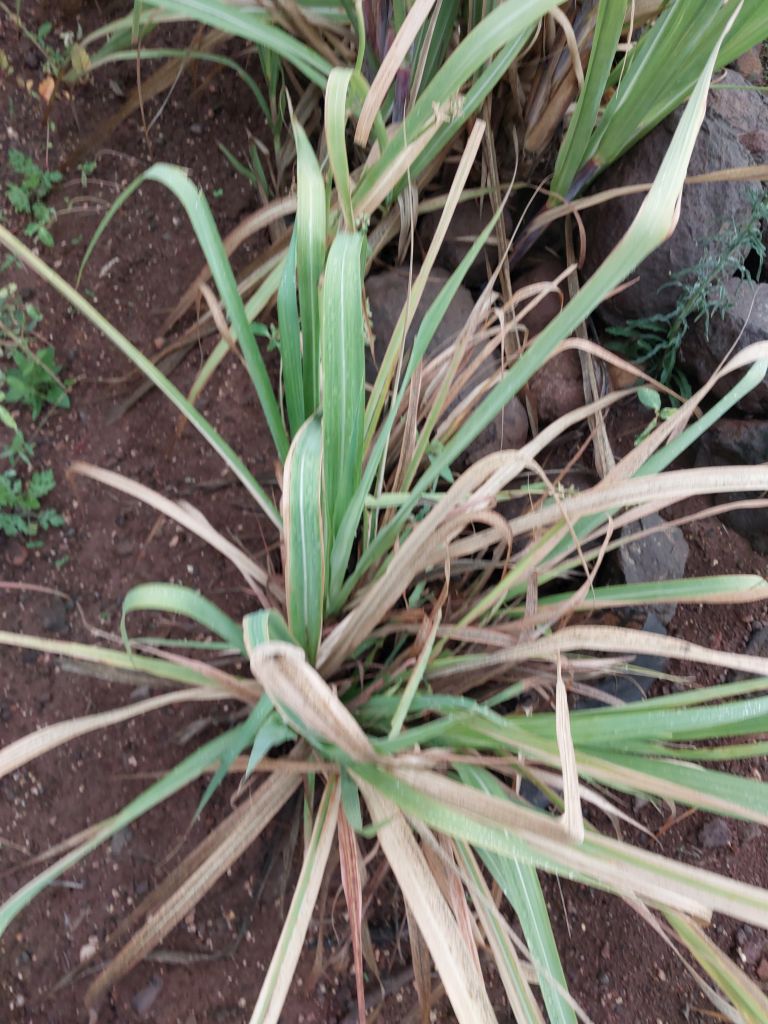
Label: Grassy shoot